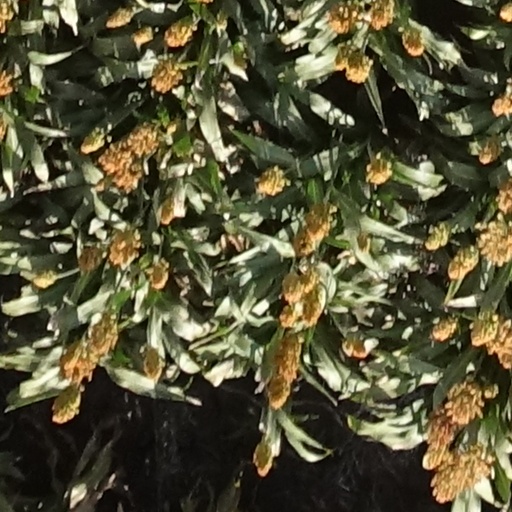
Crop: sorghum